Loggerhead shrike

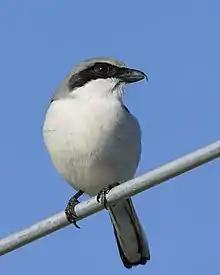
In Tatum, Florida

Loggerhead shrikes were once widely distributed across southern Canada, the contiguous USA and Mexico. However, their populations have heavily declined since the 1960s. Four subspecies reside in southern coastal California: "mearnsi, gambeli, grinnelli" and "anthonyi". "L. l. mearnsi" is only found on San Clemente Island in California, whereas "L. l. gambeli" breeds on the mainland and "L. l. anthonyi" breeds on the Channel Islands. "L. l. excubitorides" is found in central North America, whereas the non-migrating "L. l. ludovicianus" resides in southeastern North America. The distribution of "L. l. migrans" ranges from north to eastern North America; however, its range has been diminishing since the 1940s.